Cinema Fairbindet

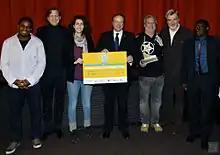
Cinema Fairbindet 2

In 2011, the prize was given to the Iranian director Mohammad-Ali Talebi for his children's film "Bad o meh" ("Wind and Fog"), a powerful depiction of the effects of war – especially on children.